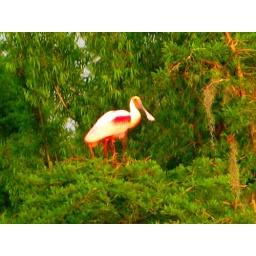
Pretty large bird and bright pink in color.